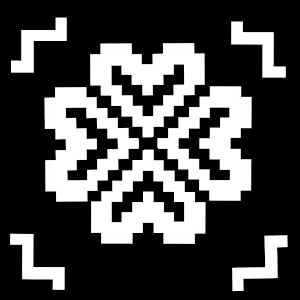
Motif tricot norvégien, mothjart
Le tricot norvégien est un tricot réalisé entièrement en rond qui se caractérise par des motifs décoratifs de coloris différents que la majorité des gens dans le monde associe au folklore et à la culture des campagnes de la Norvège centrale et méridionale. Il dépasse néanmoins rarement les trois couleurs et emprunte ses motifs à la flore scandinave, la faune locale, le climat nordique et la vie quotidienne des Norvégiens. Certains motifs proviennent d’une tradition ancestrale que le tricot partage avec les autres activités de l’industrie à domicile typiquement norvégienne comme la broderie, la sculpture sur bois ou le rosemaling. Très encadré à partir du XIXᵉ siècle par les associations regroupant les artisans à domicile qui craignaient surtout une perte de qualité et d'authenticité, le tricot norvégien passera lentement de la production domestique à la mécanisation et l'industrialisation dans une économie mondialisée où il faut inévitablement combattre l'imitation et la contrefaçon.